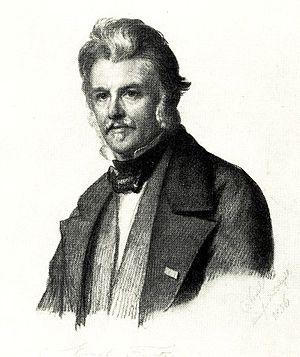
Ernst Joachim Förster est un peintre, illustrateur et critique d'art allemand, auteur de plusieurs ouvrages à propos de l'histoire de l'art en Allemagne et en Italie.